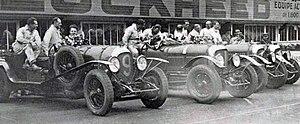
Les 4 Bentley en tête des essais de le Coupe Rudge-Withworth 1929 (les 24 heures du Mans 1929, Barnato-Birkin n°1 au centre)
Les 24 Heures du Mans 1929 sont la 7ᵉ édition de l'épreuve et se déroulent les 15 et 16 juin 1929 sur le circuit de la Sarthe.